American Viscose Corporation

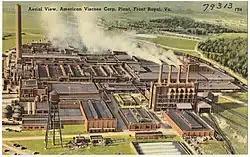
Mid-20th century postcard showing an aerial view of the American Viscose Corporation Plant in Front Royal, Virginia.

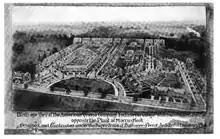
American Viscose Corporation Industrial Village built to house workers in Marcus Hook, Pennsylvania

American Viscose Corporation was an American division of the British firm Courtaulds, which manufactured rayon and other synthetic fibres. The company operated from 1910 to 1976 when it was renamed Avtex. Avtex closed in 1990.